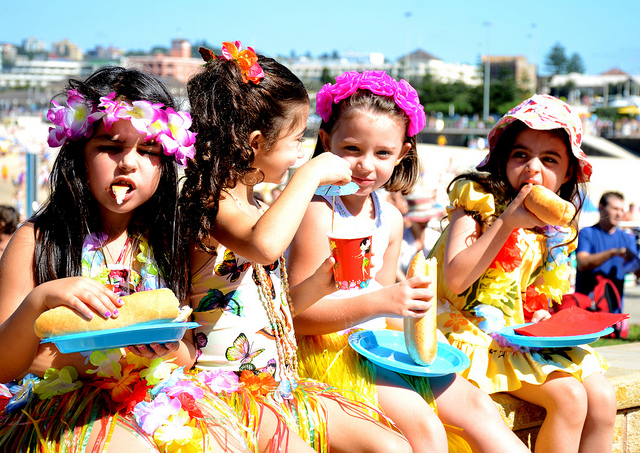
user: Given an image and a question. Answer the question in a short answer. Question: What type of food is most commonly eaten at the beach based on this picture? Short Answer:
assistant: hot dog